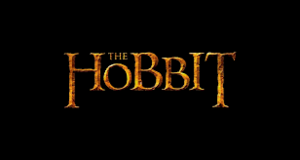
Hobbitten (film)
Hobbitten er en tredelt episk fantasyfilm instrueret af Peter Jackson. Det er en filmisk bearbejdelse af J.R.R. Tolkien og forgænger til Ringenes Herre-trilogien. Jackson, som instruerede Ringenes Herre, vender tilbage som instruktør af filmen og fungerer desuden også som producer og medforfatter. Filmens skuespillere inkluderer Martin Freeman som Bilbo Sækker og Richard Armitage som Thorin Egeskjold, samt Lee Pace som elverkongen Thranduil. Mange af skuespillerne fra Ringenes Herre-trilogien vender tilbage i deres roller, heriblandt Ian McKellen, Andy Serkis, Hugo Weaving, Cate Blanchett, Christopher Lee, Ian Holm, Elijah Wood og Orlando Bloom. Endvidere vender Howard Shore, som skrev musik til Ringenes Herre, også tilbage. De tre film blev filmet samtidig i New Zealand. Filmene hedder henholdsvis En uventet rejse, Dragen Smaugs ødemark, og Femhæreslaget. Den første film fik dansk premiere den 12. december 2012, og efterfølgeren den 11. december 2013. Den sidste fik dansk premiere den 10. december 2014. Femhæreslaget hed oprindeligt Ud og hjem igen, men titlen blev ændret efter aftale fra Peter Jackson.